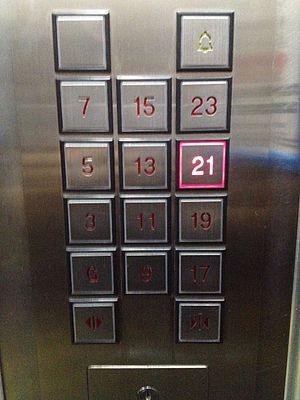
Le skip-stop ou desserte alternée est une procédure de desserte de transport public où l'ensemble des véhicules ne dessert pas systématiquement tous les arrêts. Par exemple, sur une même ligne, deux véhicules peuvent desservir tous les arrêts majeurs et se répartir les arrêts moins importants, chaque véhicule les desservant alternativement.